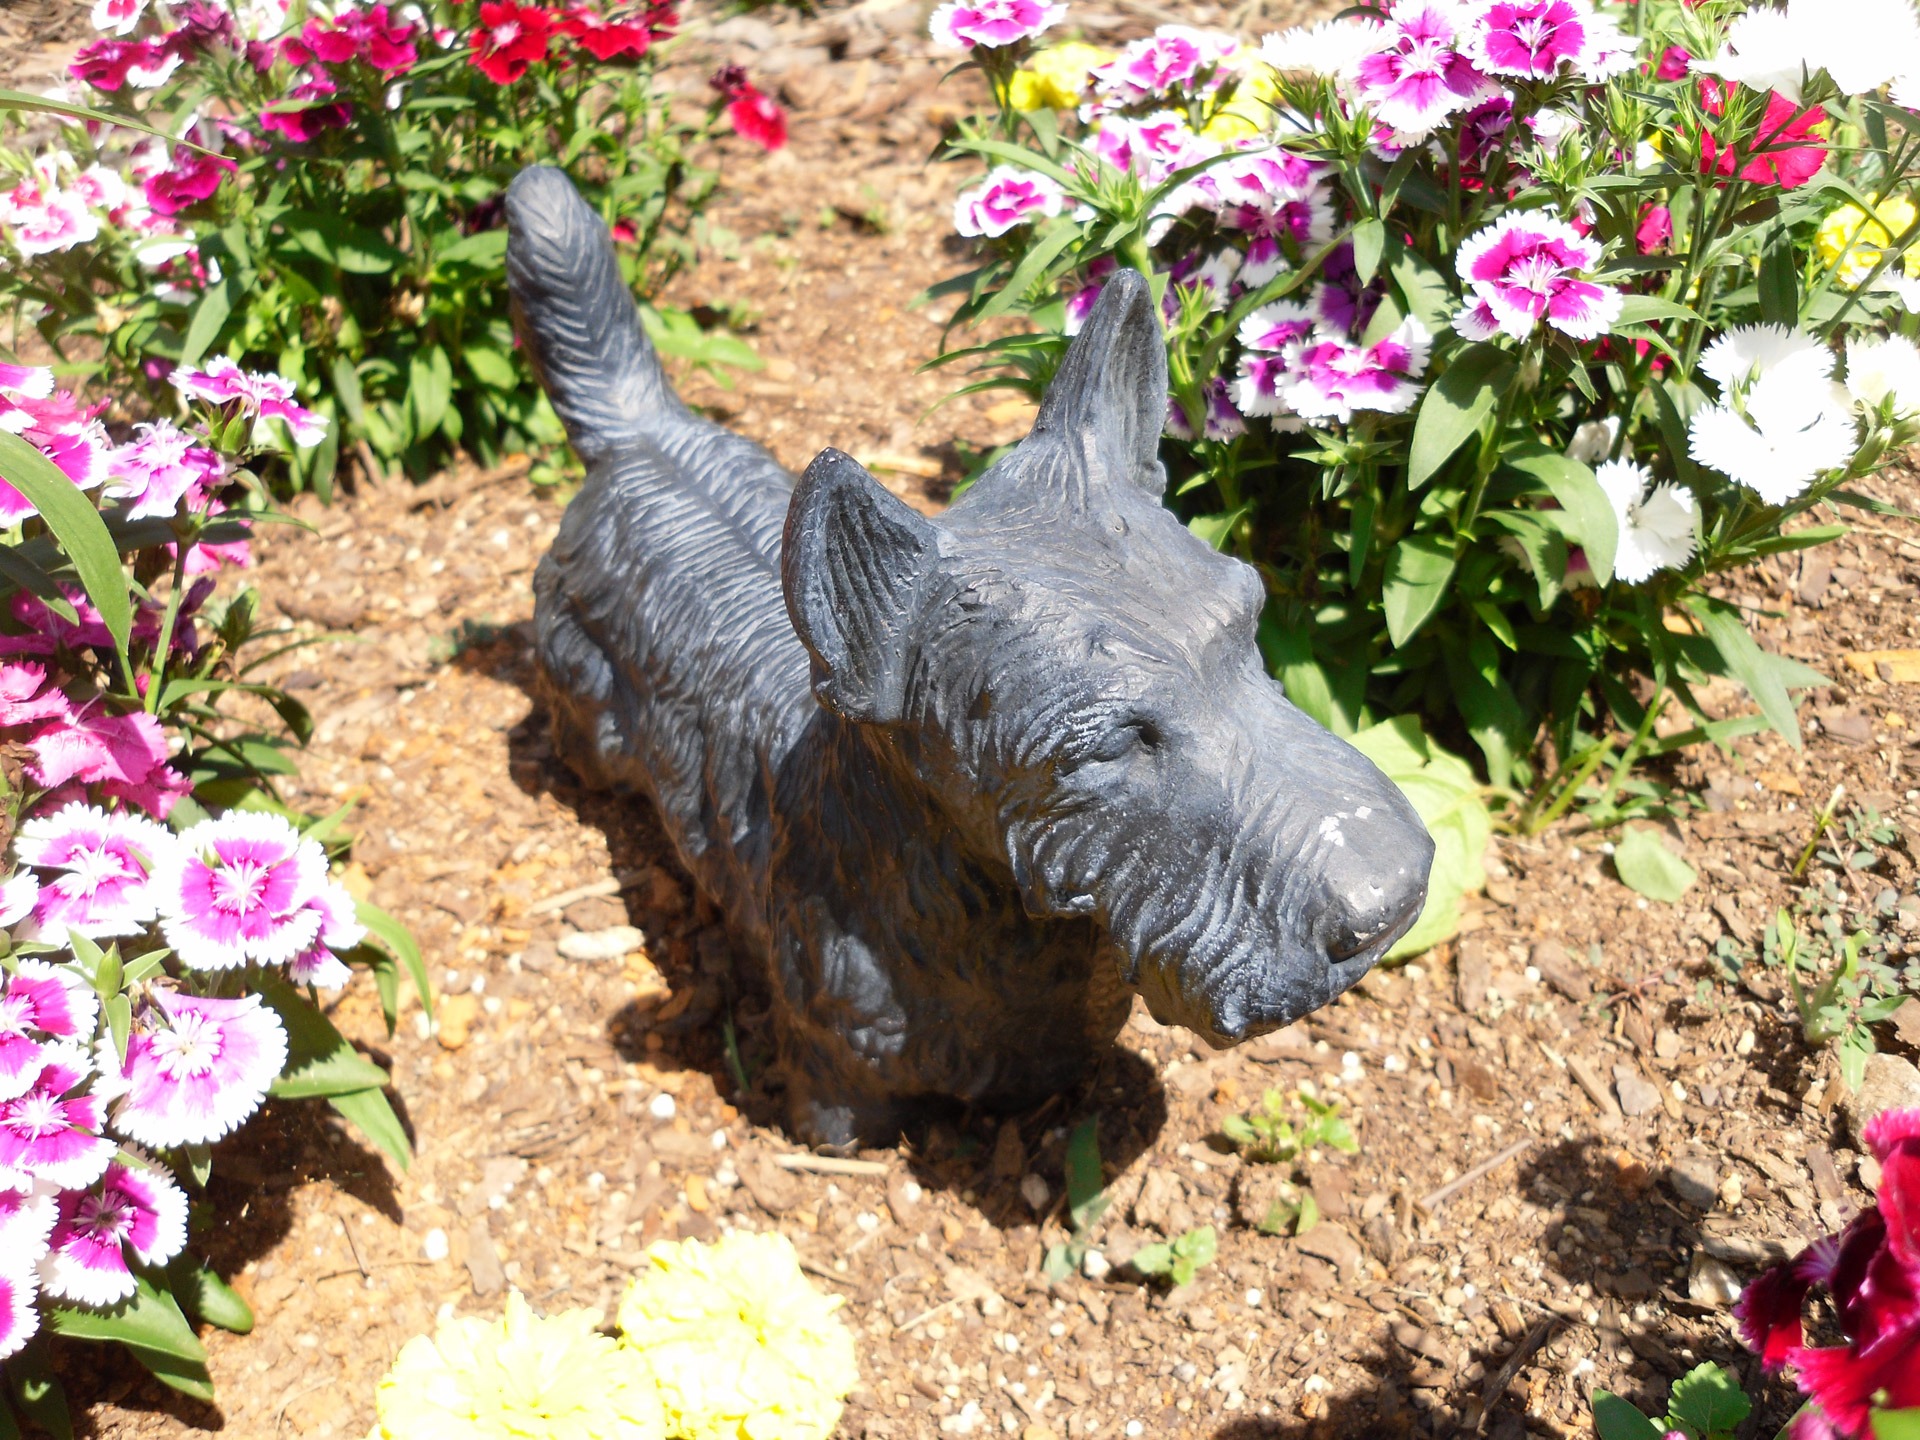
lawn, flower, dog, statue, garden, flowers, art, bronze, scottish, terrier, dog like mammal, scottish terrier, scottie